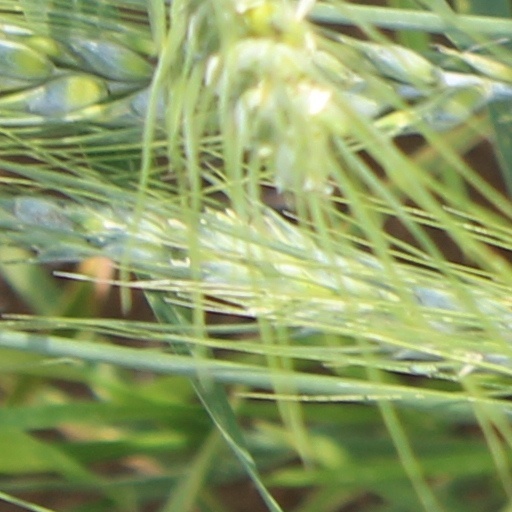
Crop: wheat